Alfonso González

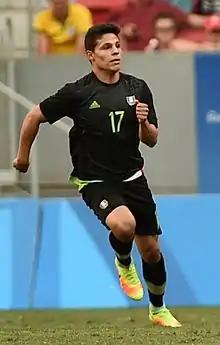
González with Mexico at the 2016 Summer Olympics

Arturo Alfonso González González (born 5 September 1994), also known as Ponchito, is a Mexican professional footballer who plays as a midfielder for Liga MX club Atlas.